Capital punishment in Singapore

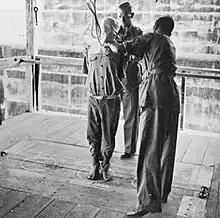
A hangman positions the noose around the neck of a Japanese war criminal as he is held steady by a British military officer just prior to his execution by hanging at the gallows in Changi Prison in 1946. The condemned man is standing within a circle on the trapdoor, and on either side of him are two other circles indicating that the gallows had the provision for multiple simultaneous executions.

Since 1975, after the proposal by then Minister for Home Affairs Chua Sian Chin, the death penalty was mandated as the sole punishment for drug trafficking, should the amount of whichever drugs exceed the capital threshold. As a result of this legal reform, 28-year-old Penang-born Malaysian Teh Sin Tong became the first convicted drug trafficker to be hanged at Changi Prison on 28 April 1978, after the High Court found him guilty on 13 October 1976 (a year after the new laws took effect) for trafficking 254.7g of diamorphine across the Woodlands Checkpoint just six months prior to his sentencing.